Castlemaine Perkins

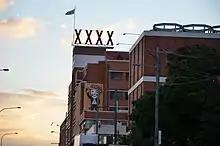
XXXX Brewery, Milton, Brisbane, Australia

In 1877, brothers Nicholas Fitzgerald and Edward Fitzgerald partnered with a Brisbane commercial firm to buy the site of a failing distillery and establish a brewery, named for the Fitzgeralds' existing Castlemaine Brewery. They began to brew beer there in the following year and the brewery continues production to this day. The first beverage was called XXX Sparkling Ale.